Har Ki Doon

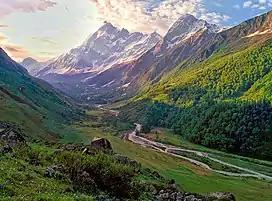
A portion of the valley, a river which flows through it, and the peak Swargarohini.

Har Ki Doon or Har Ki Dun is a cradle-shaped hanging valley in the Garhwal Himalayas of Uttarakhand, India. The region is surrounded with green Bugyals (High Altitude Meadows). It is surrounded by snow-covered peaks and alpine vegetation. It is connected to Baspa Valley by the Borasu Pass.